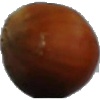
Label: nut_forest